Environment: real
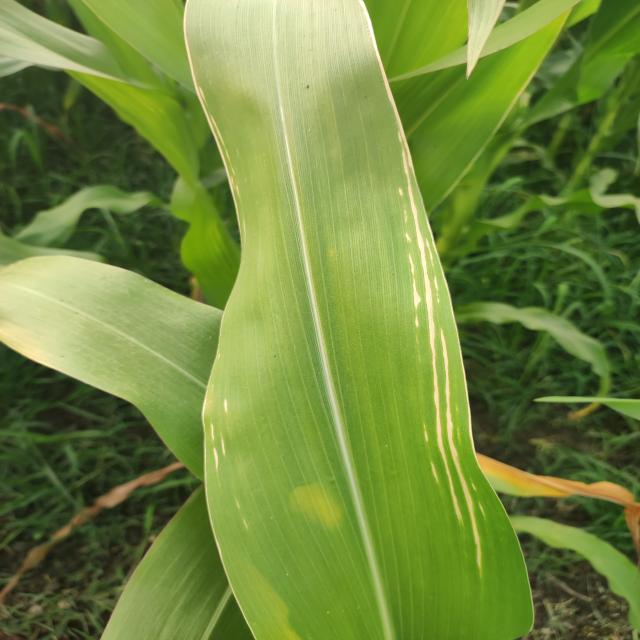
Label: northern_corn_leaf_blight